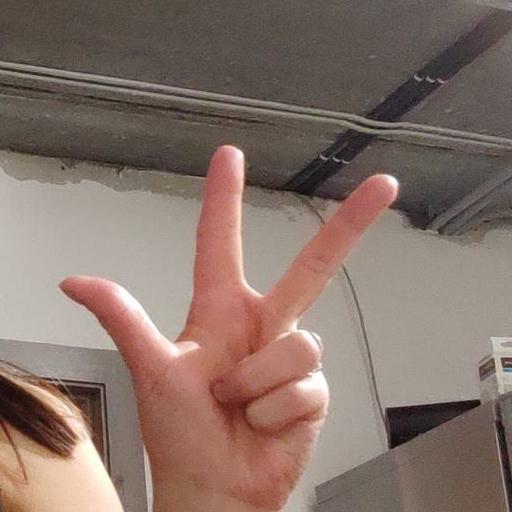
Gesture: three2